Rahway, New Jersey

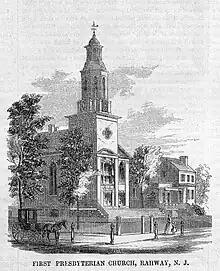
The First Presbyterian Church of Rahway in an engraving from 1857, looking much the same as it does today.

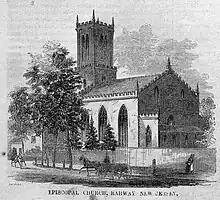
An engraving from 1857 of St. Paul's Church at 80 Elm Street, erected in 1842. The church is the present-day home to the Word of Life congregation.

In September 1999, remnants of Hurricane Floyd swept across New Jersey and caused severe damage. The Rahway Public Library was on a flood plain and suffered over US$1 million in flood damage. The building was demolished in October 2001 and a new library was constructed and opened on March 22, 2004, behind the city's municipal building along a less flood-prone area of the Rahway River. The site of the former Rahway Public Library now contains tennis courts and a small playground. The new library opened in 2004.